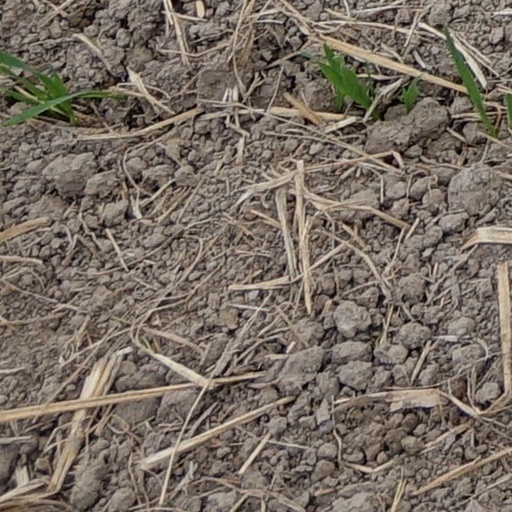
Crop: wheat